Fog Bound

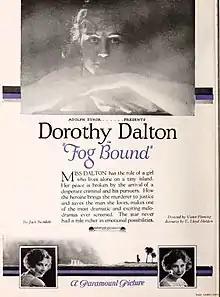
Trade advertisement announcing film

Fog Bound is a 1923 American silent drama film directed by Irvin Willat and written by Jack Bechdolt and Paul Dickey. The film stars Dorothy Dalton, David Powell, Martha Mansfield, Maurice Costello, Jack Richardson, Ella Miller, and Willard Cooley. The film was released on May 27, 1923, by Paramount Pictures.